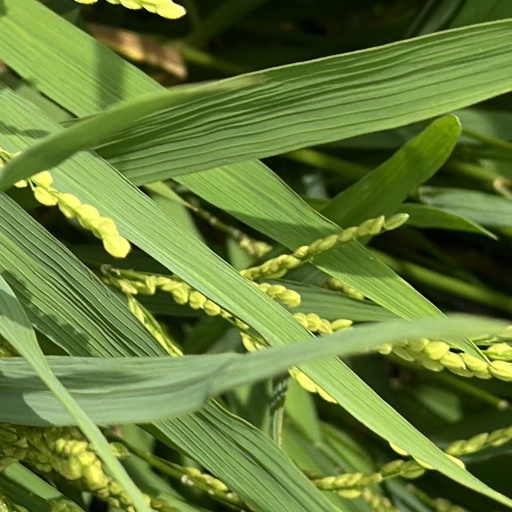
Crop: rice